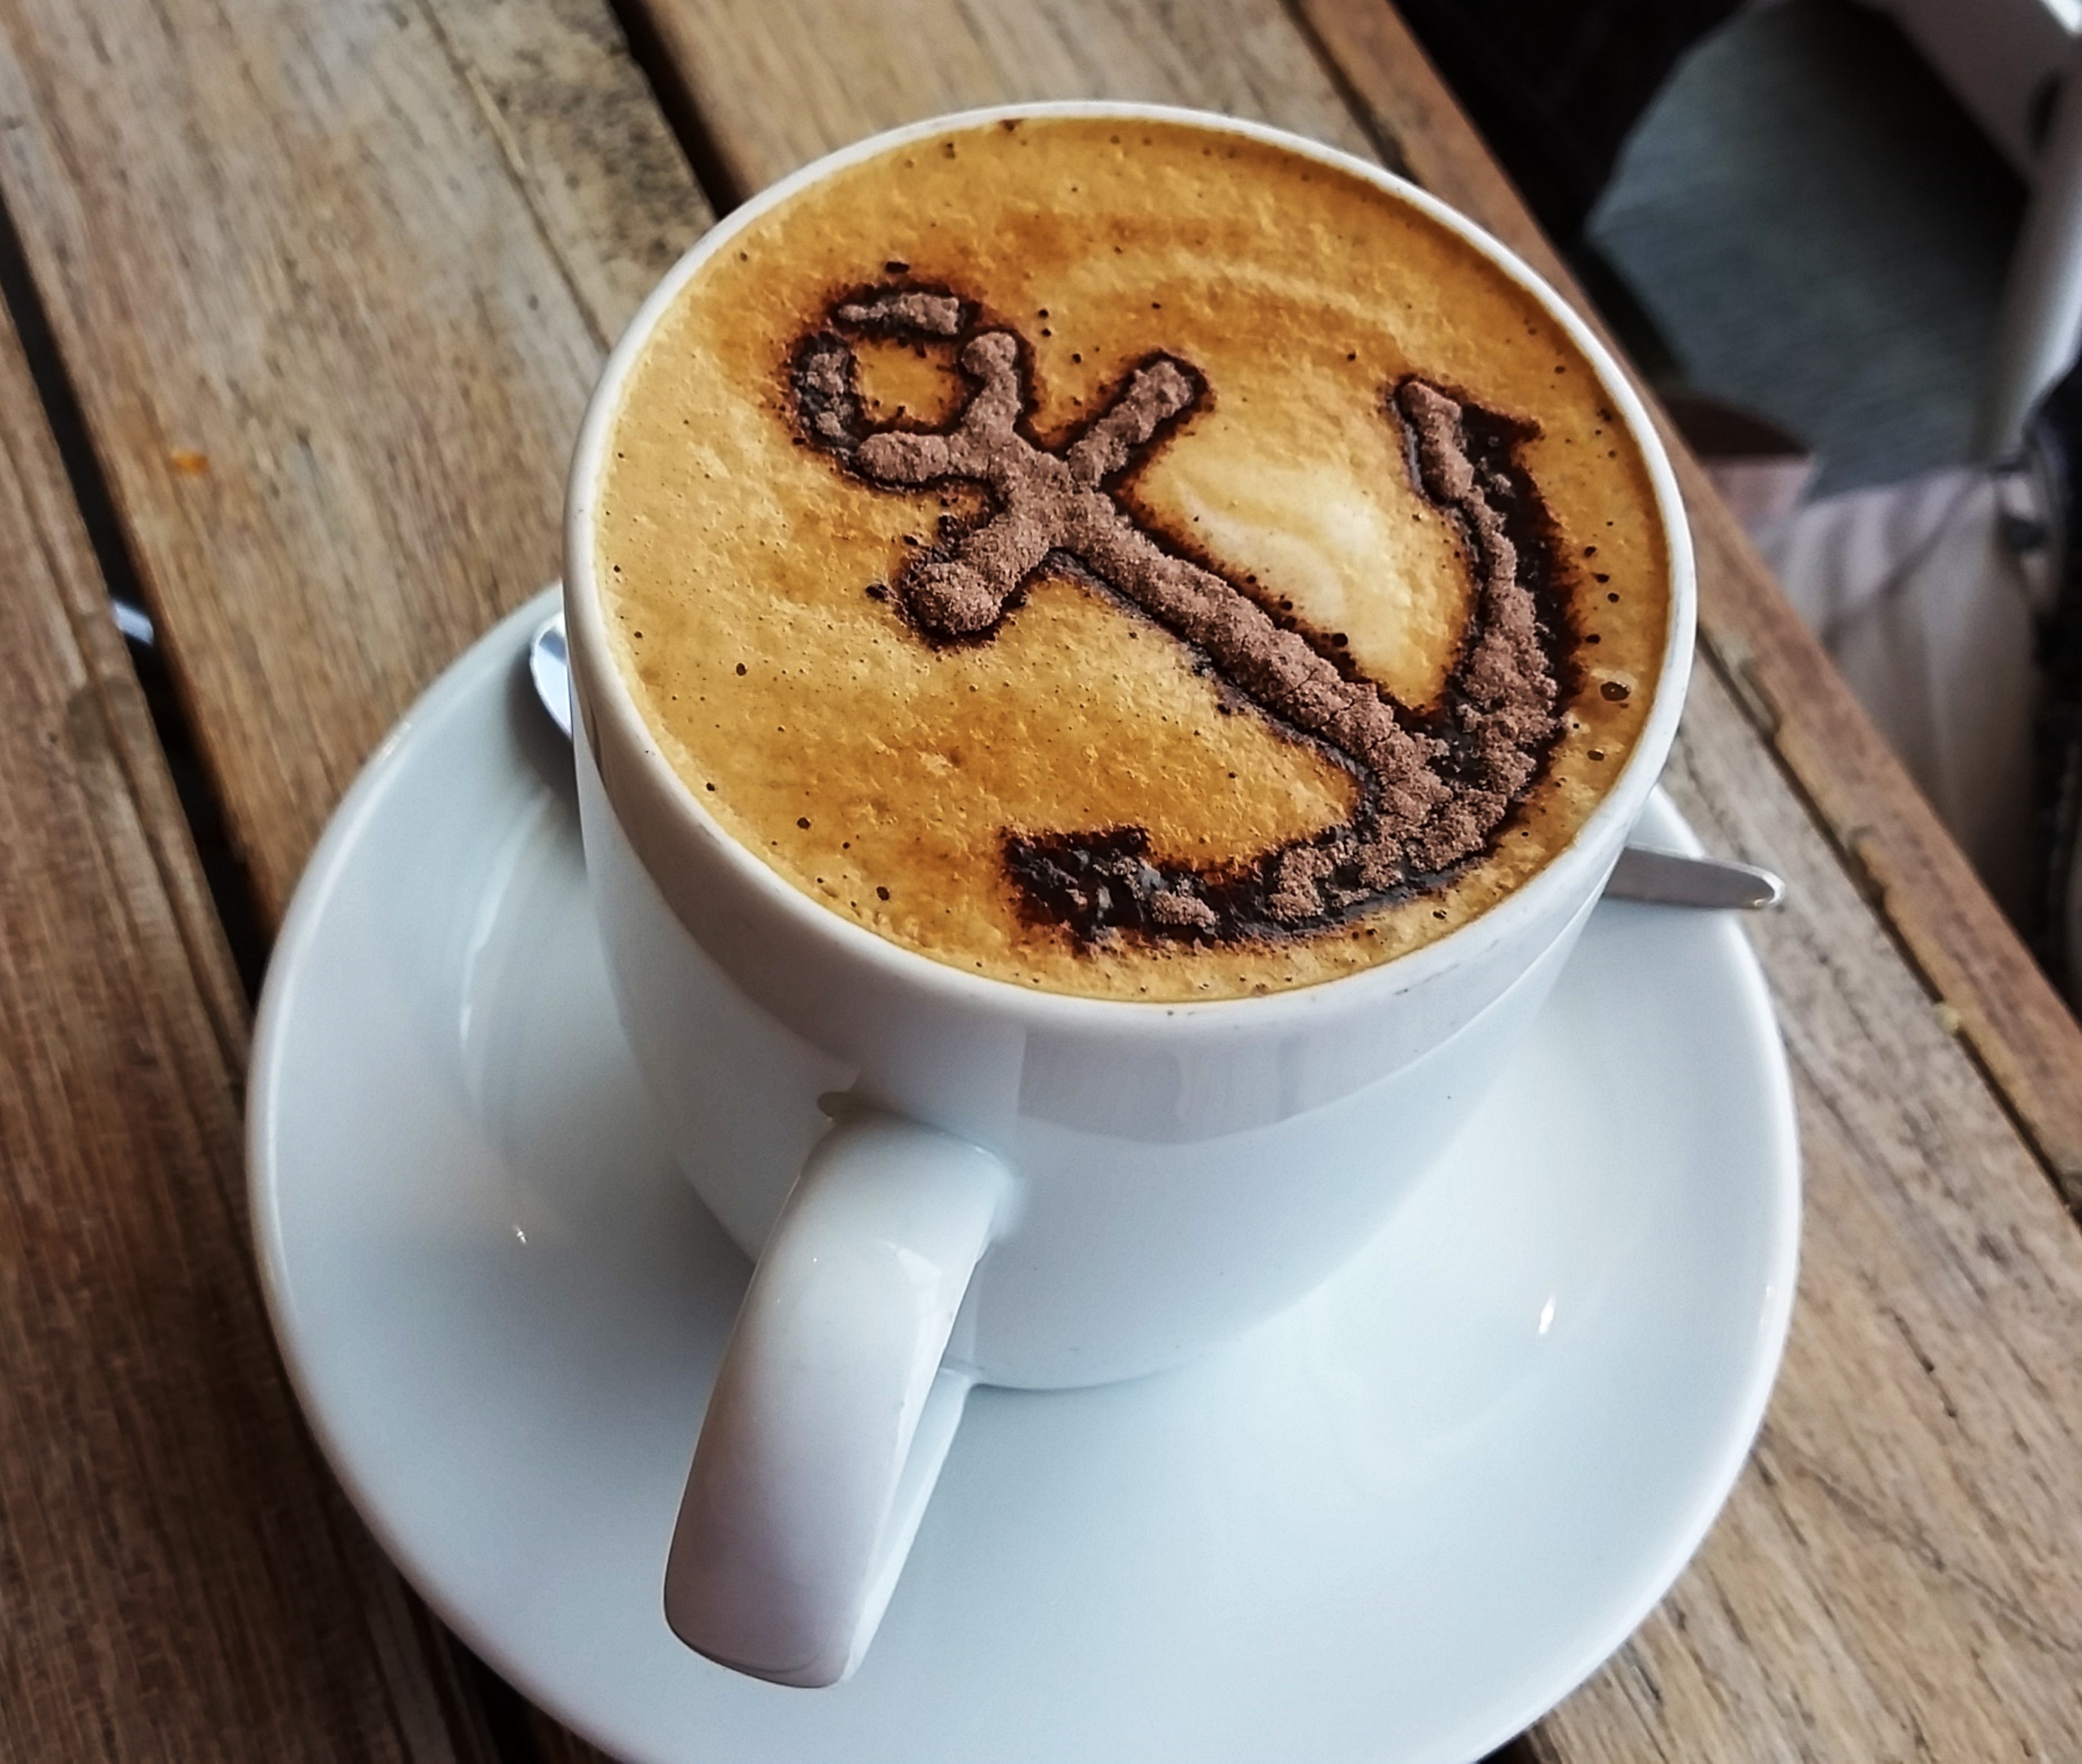
coffee, cappuccino, anchor, cafe, drink, ship, ahoy, menu, restaurant, sea, lunch, sign, creative, design, beverages, icon, template, texture, premium, label